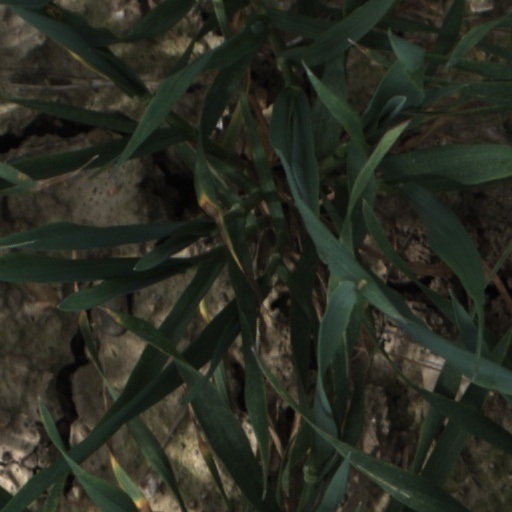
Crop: wheat